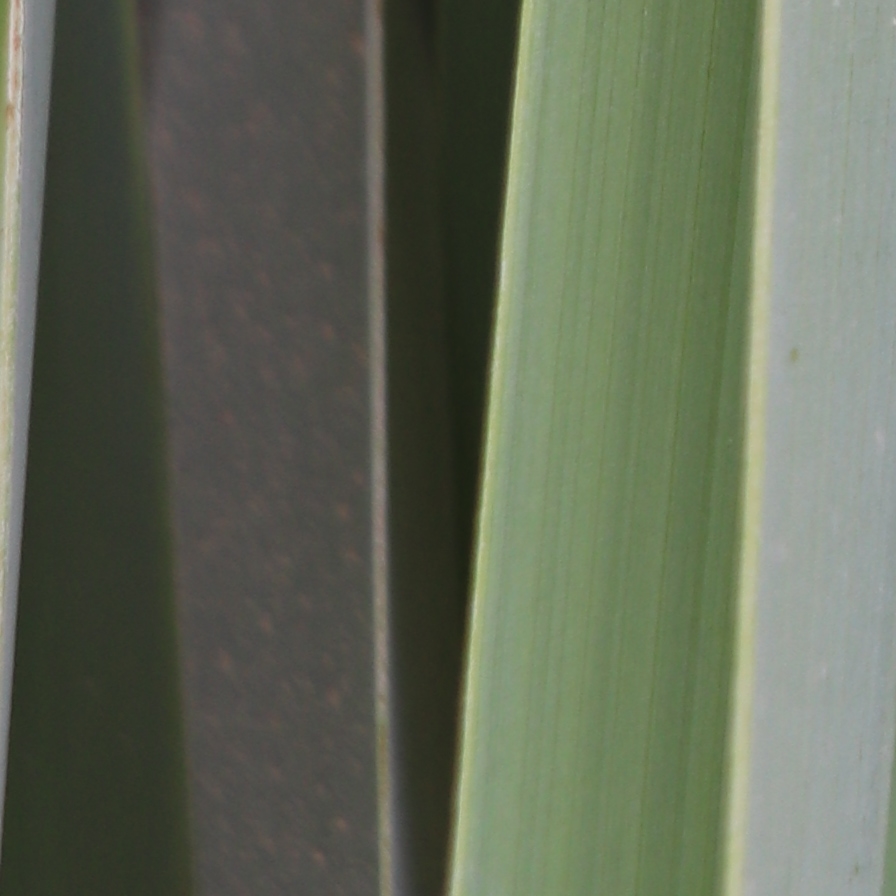
Label: Healthy